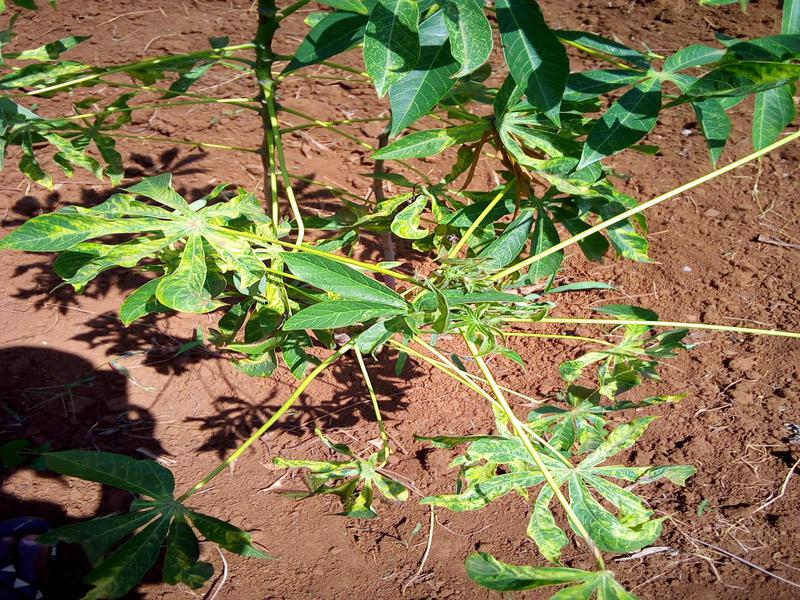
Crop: cassava
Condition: mosaic_disease